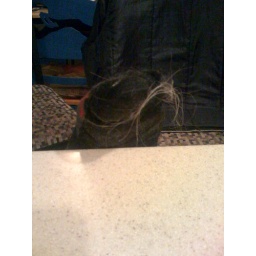
Brians sock after walking around in a dog packed house.